Kinross Gold

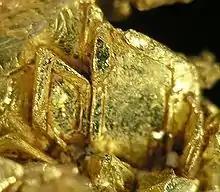
Gold from the Round Mountain Mine

Located in White Pine County, Nevada, the Bald Mountain mine is operated by subsidiary KG Mining (Bald Mountain) Inc.